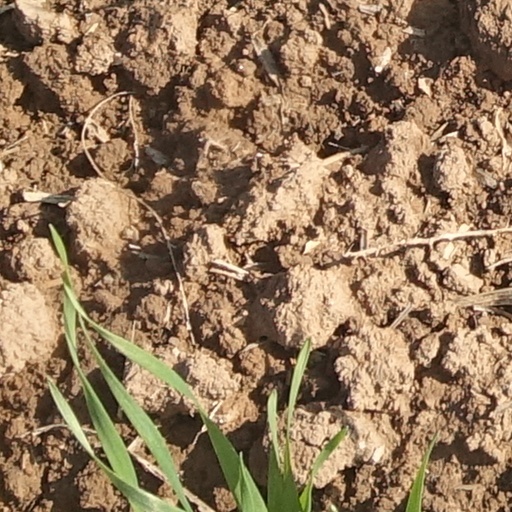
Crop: wheat